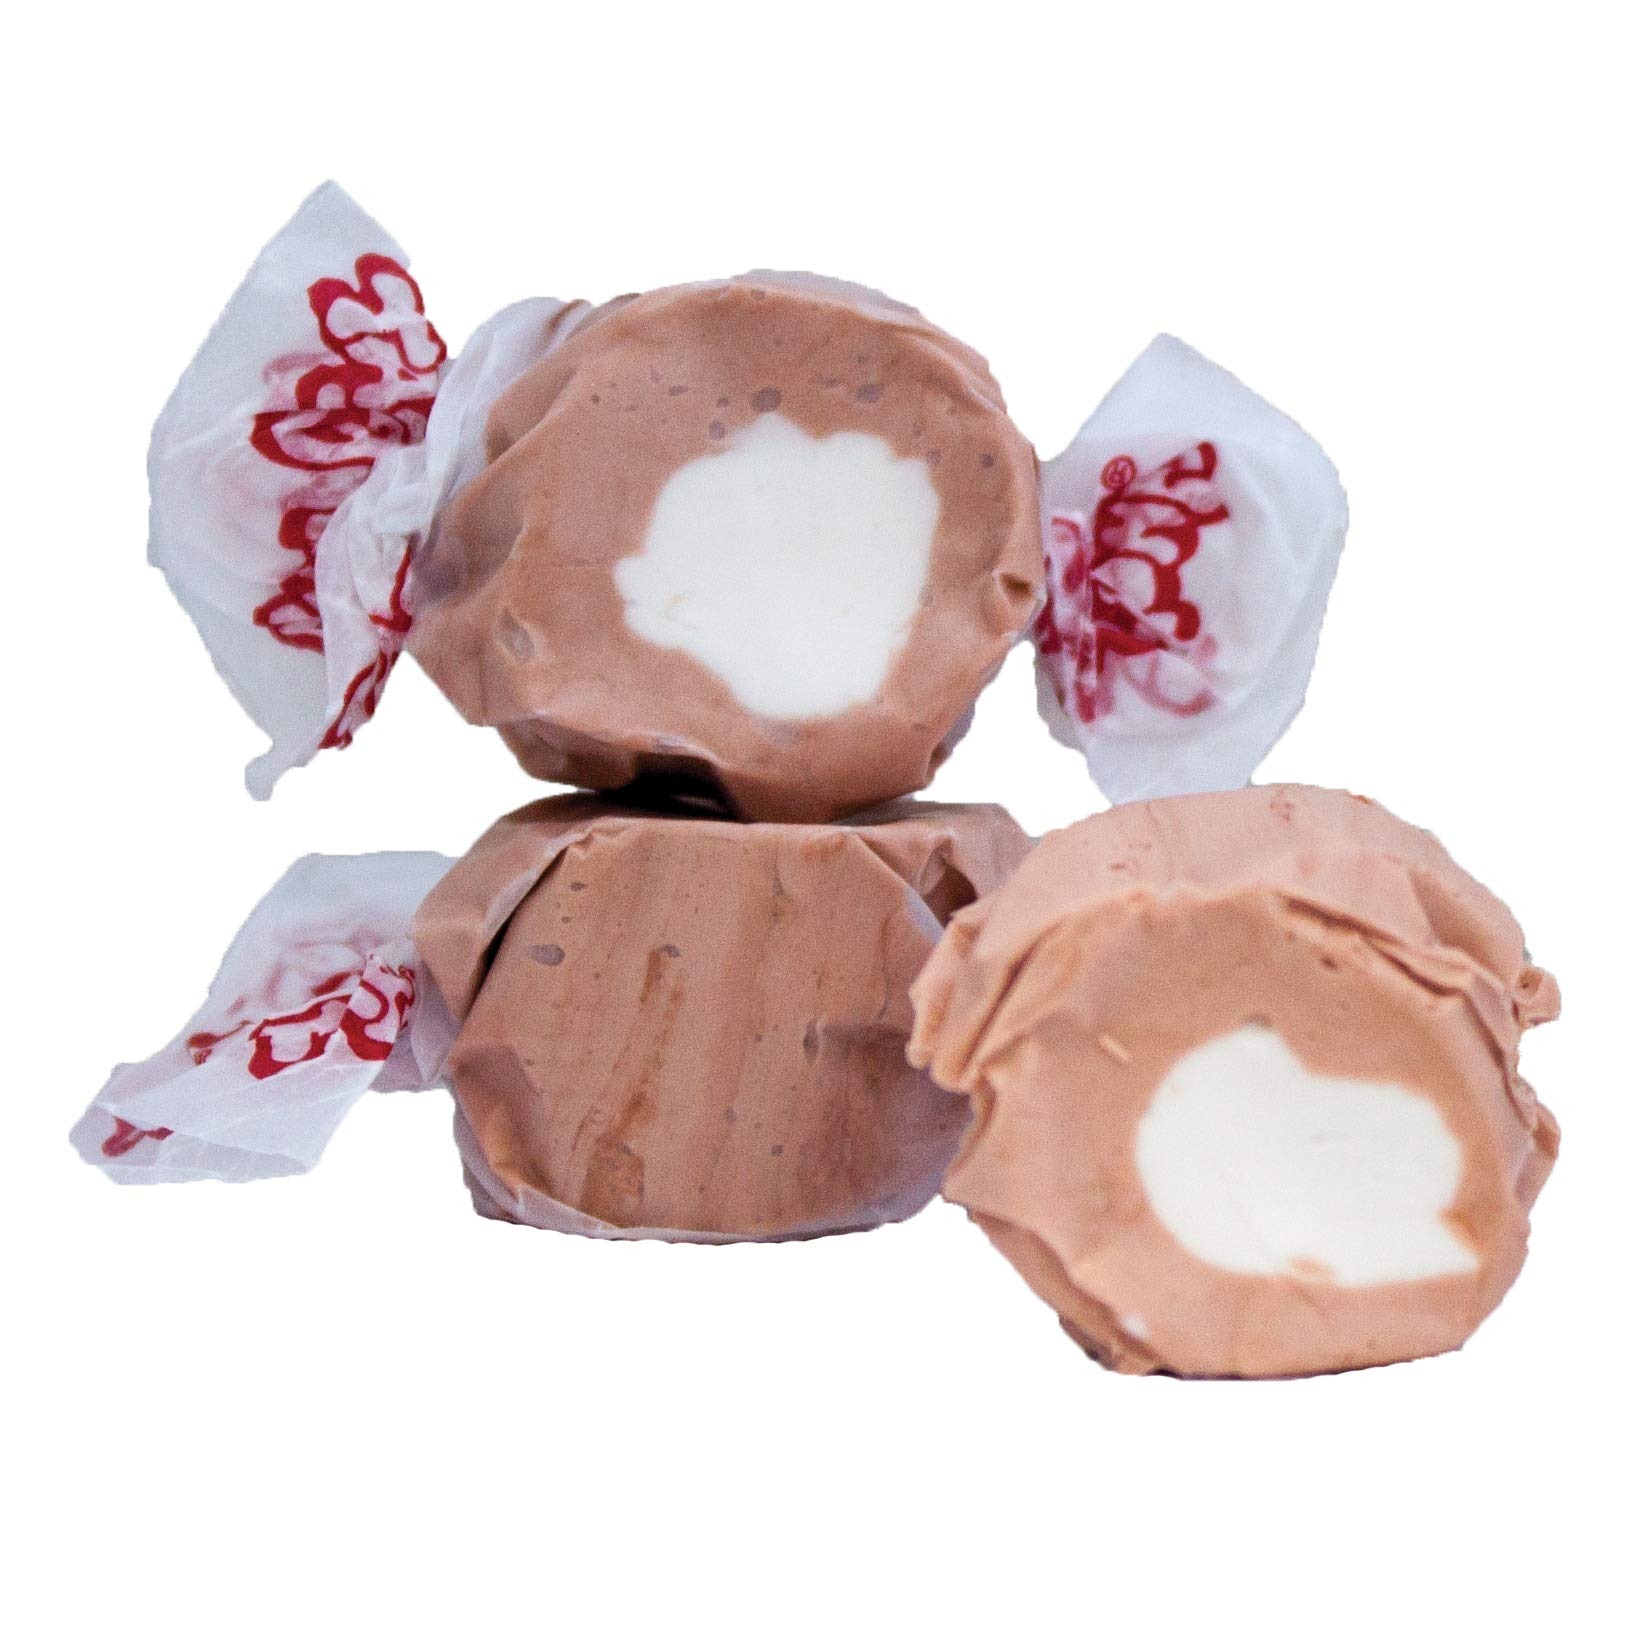
Item Name: Taffy Town Saltwater Taffy, Root Beer Float, 2.5Lb
Bullet Point 1: UNIQUELY CRAFTED GOURMET TAFFY: For over 100 years, Taffy Town has been manufacturing gourmet Salt Water Taffy. It is a delicious whipped taffy that melts in your mouth with a wide variety of true to life, unique, and amazing flavors. We make it even better through our 24-hour conditioning and whipping processes to produce its perfect texture.
Bullet Point 2: ALLERGEN FREE: Everyone can try our delicious taffy treats. Our taffy is Made in the USA in a batch process, using the best ingredients and flavors we can find. Our factory is free of tree nuts, peanuts, and gluten. Kosher certified and we have both regular and sugar free options.
Bullet Point 3: FLUFFY & CREAMY TEXTURE: All our products contain egg whites and milk for a creamy, melt-in-your-mouth taste and texture that is without comparison!
Bullet Point 4: PERFECT FOR ANY OCCASIONS: It’s a colorful product with individual wrapping to make it easy to use in candy buffets, holiday treats, summer snacks, party goody bags, and more. It is a fun medium to use for creative decoration projects and crafts for both children and adults!
Bullet Point 5: 80+ TRUE TO LIFE FLAVORS: Whether you like the classics or want to try a new flavor combination, look no further than Taffy Town!
Value: 40.0
Unit: Ounce

Price: 15.27